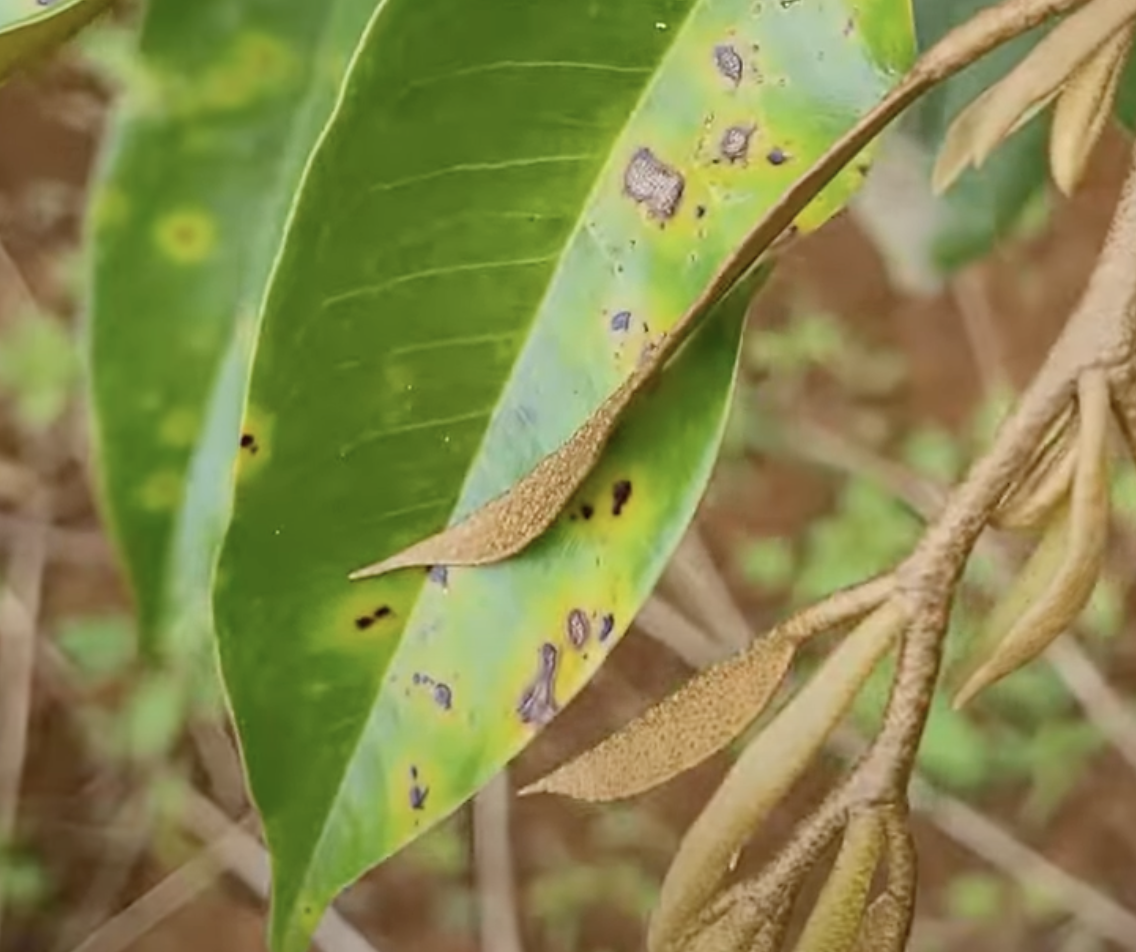
Label: canker_disease